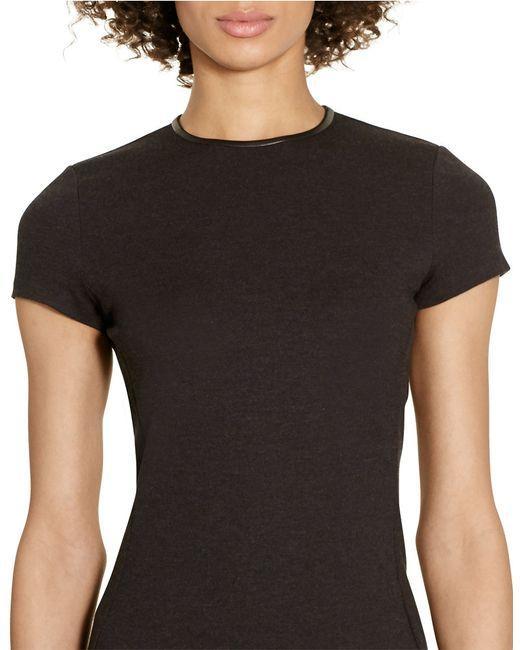
Damen Kurzarm dunkles T-Shirt, Baumwollmaterial